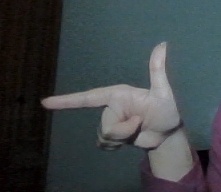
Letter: yaa